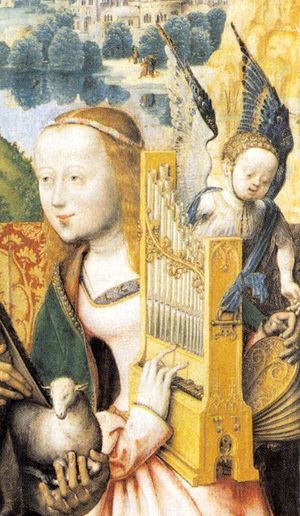
L'histoire de l'orgue relate l'apparition, le développement et les évolutions de l'orgue sous un angle historique, de ses origines jusqu'à nos jours.